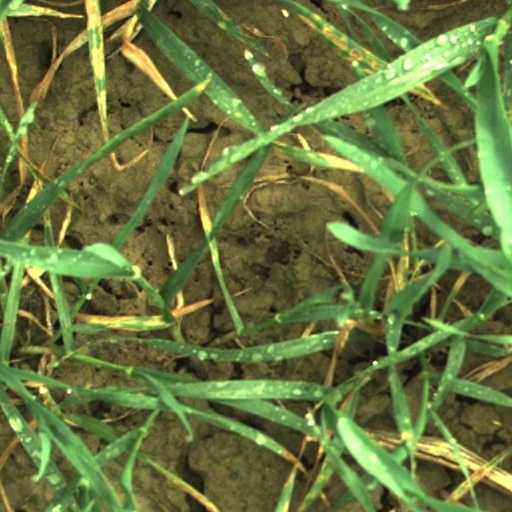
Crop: wheat